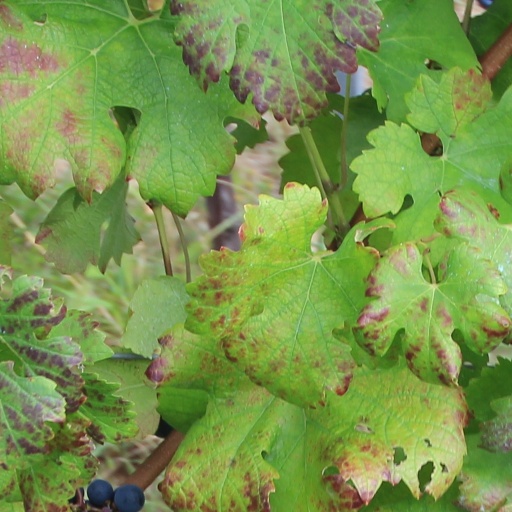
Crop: grape